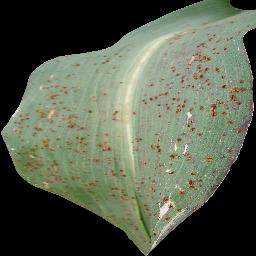
Label: Corn_(Maize)___Common_Rust